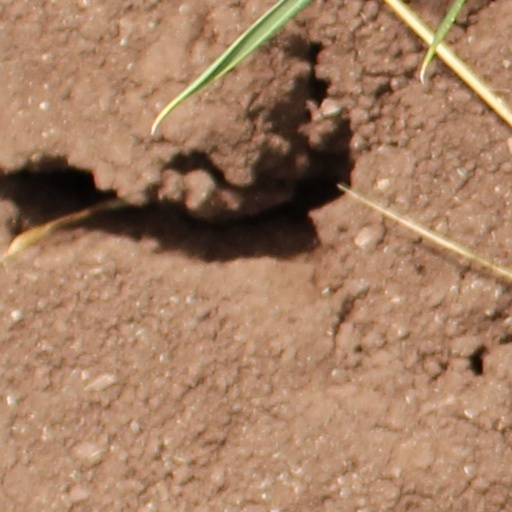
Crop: wheat